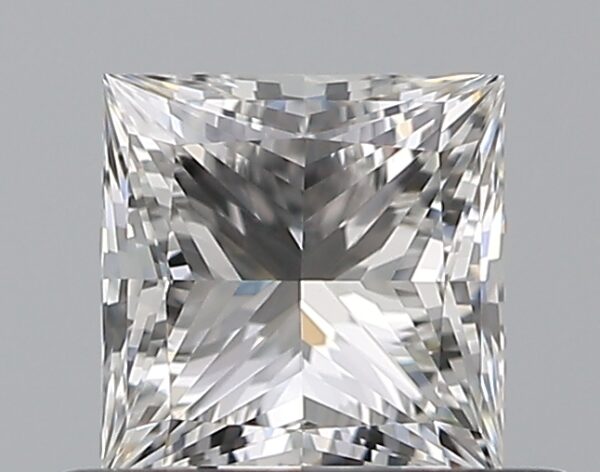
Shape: princess
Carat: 0.51
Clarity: VVS1
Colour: F
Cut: EX
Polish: EX
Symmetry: VG
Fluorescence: N
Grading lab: GIA
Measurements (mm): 4.36 x 4.25 x 3.12